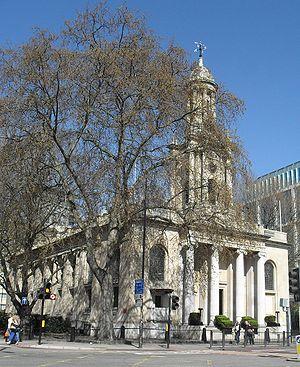
Holy Trinity Church, Marylebone, est située à Westminster, à Londres. C'est une ancienne église anglicane, classée Grade I, construite en 1828 par Sir John Soane. En 1818, le Parlement avait adopté une loi mettant de côté un million de livres pour célébrer la défaite de Napoléon. C'est l'une des soi-disant « églises de Waterloo » qui ont été construites avec cet argent.